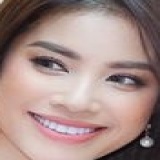
hoa hậu Phạm Hương